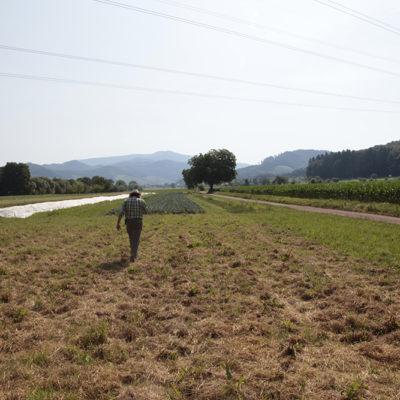
the field with the best view !